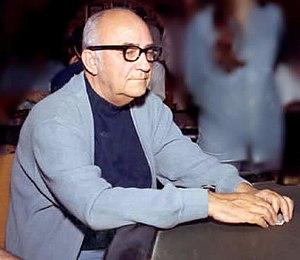
Johnny Moss, né le 14 mai 1907 à Odessa et décédé le 16 décembre 1995 était un joueur professionnel de poker.